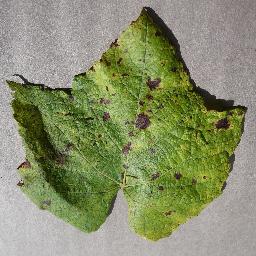
Label: Grape___Leaf_blight_(Isariopsis_Leaf_Spot)